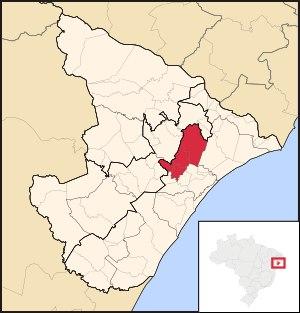
La microrégion de Cotinguiba est l'une des sept microrégions qui subdivisent l'Est de l'État du Sergipe au Brésil.